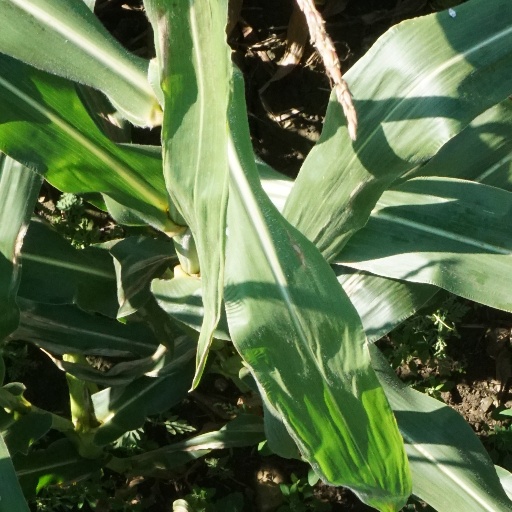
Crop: maize; corn